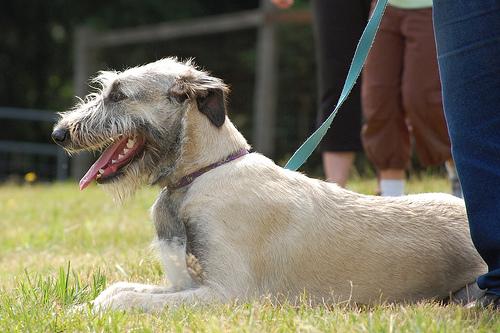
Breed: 224-n000039-Irish_wolfhound